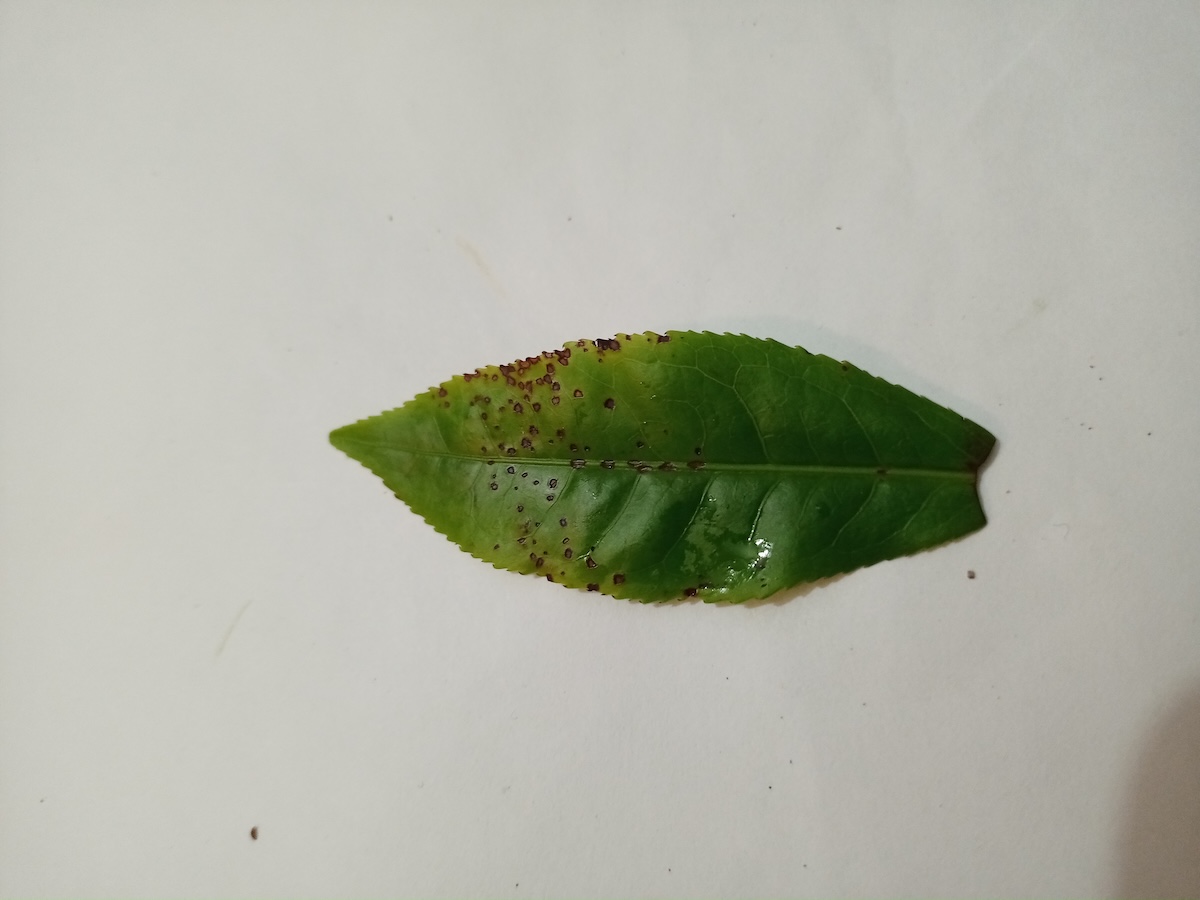
Label: Helopeltis